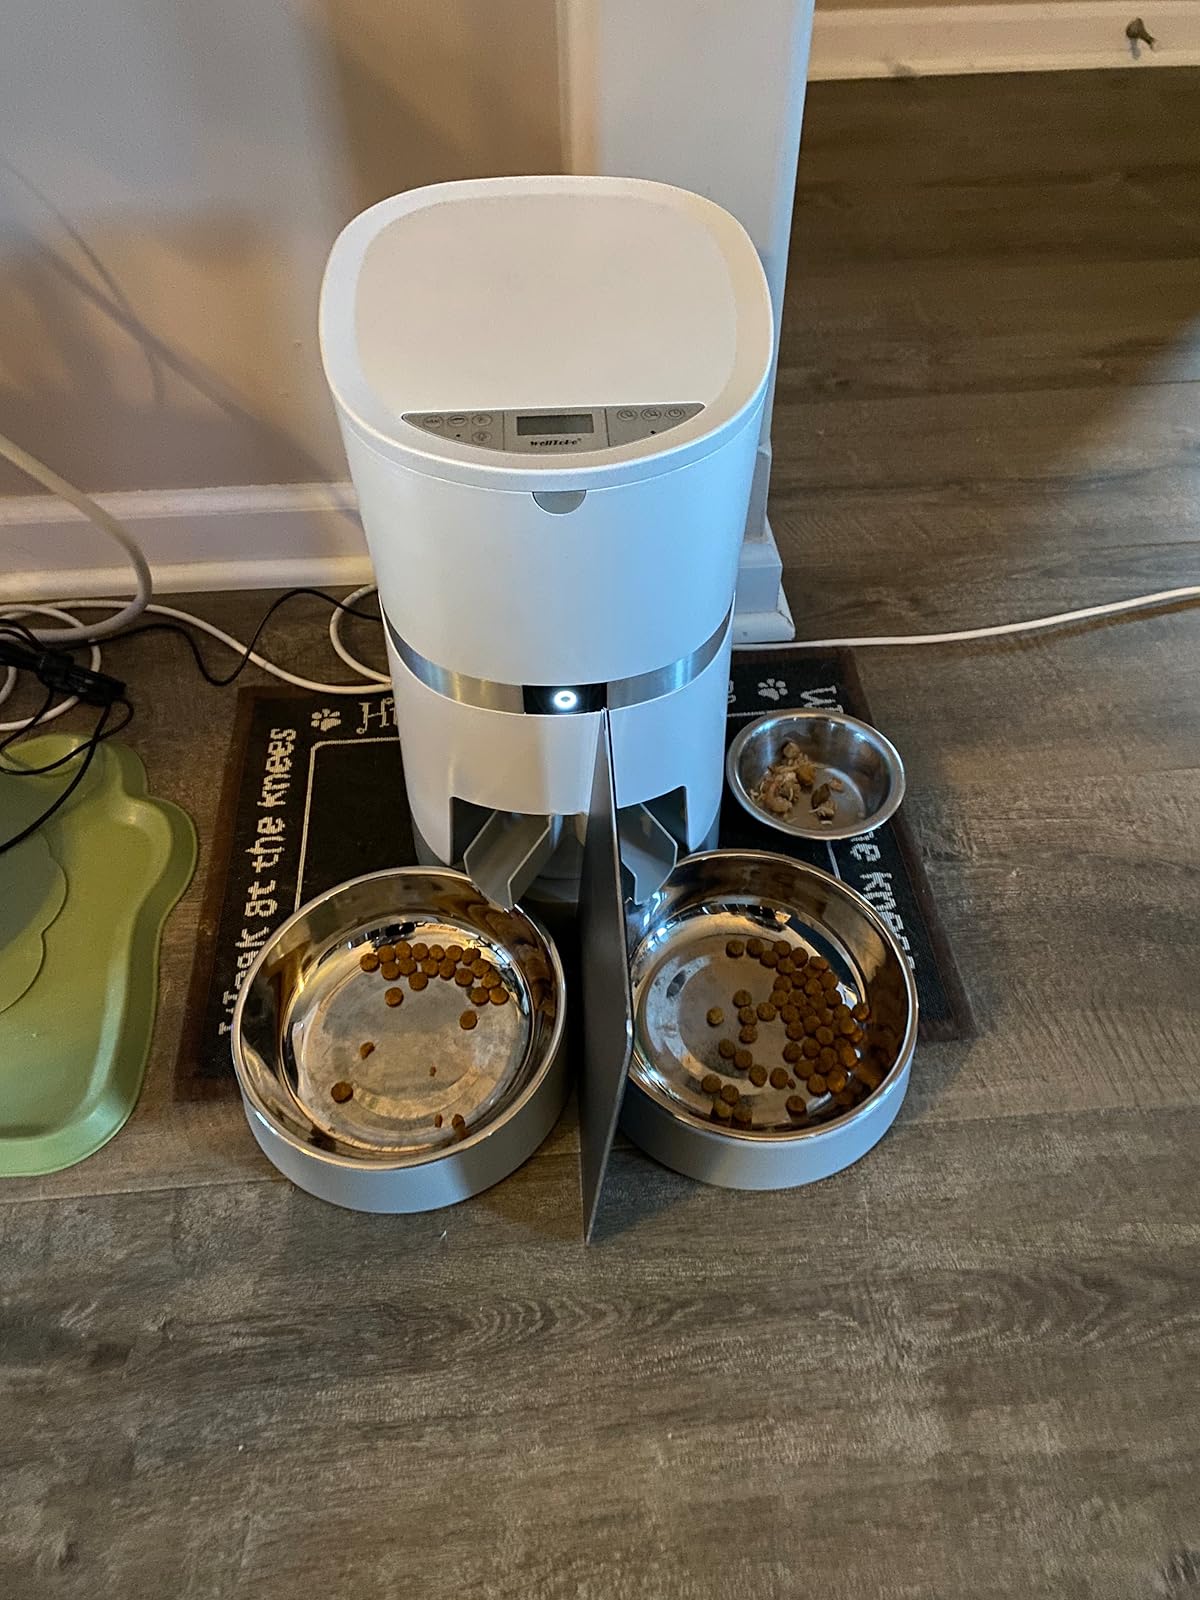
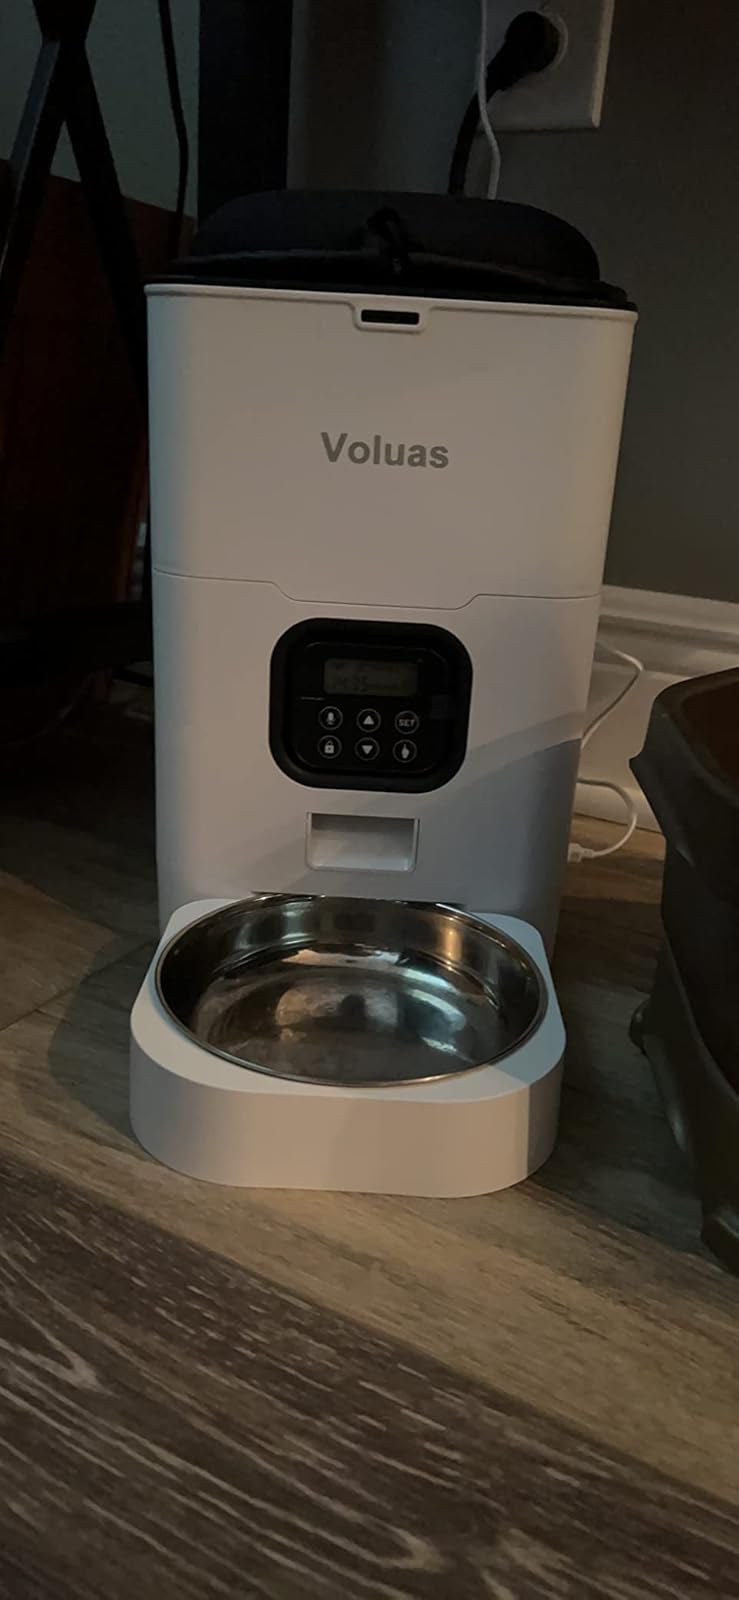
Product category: items_feeder
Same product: no